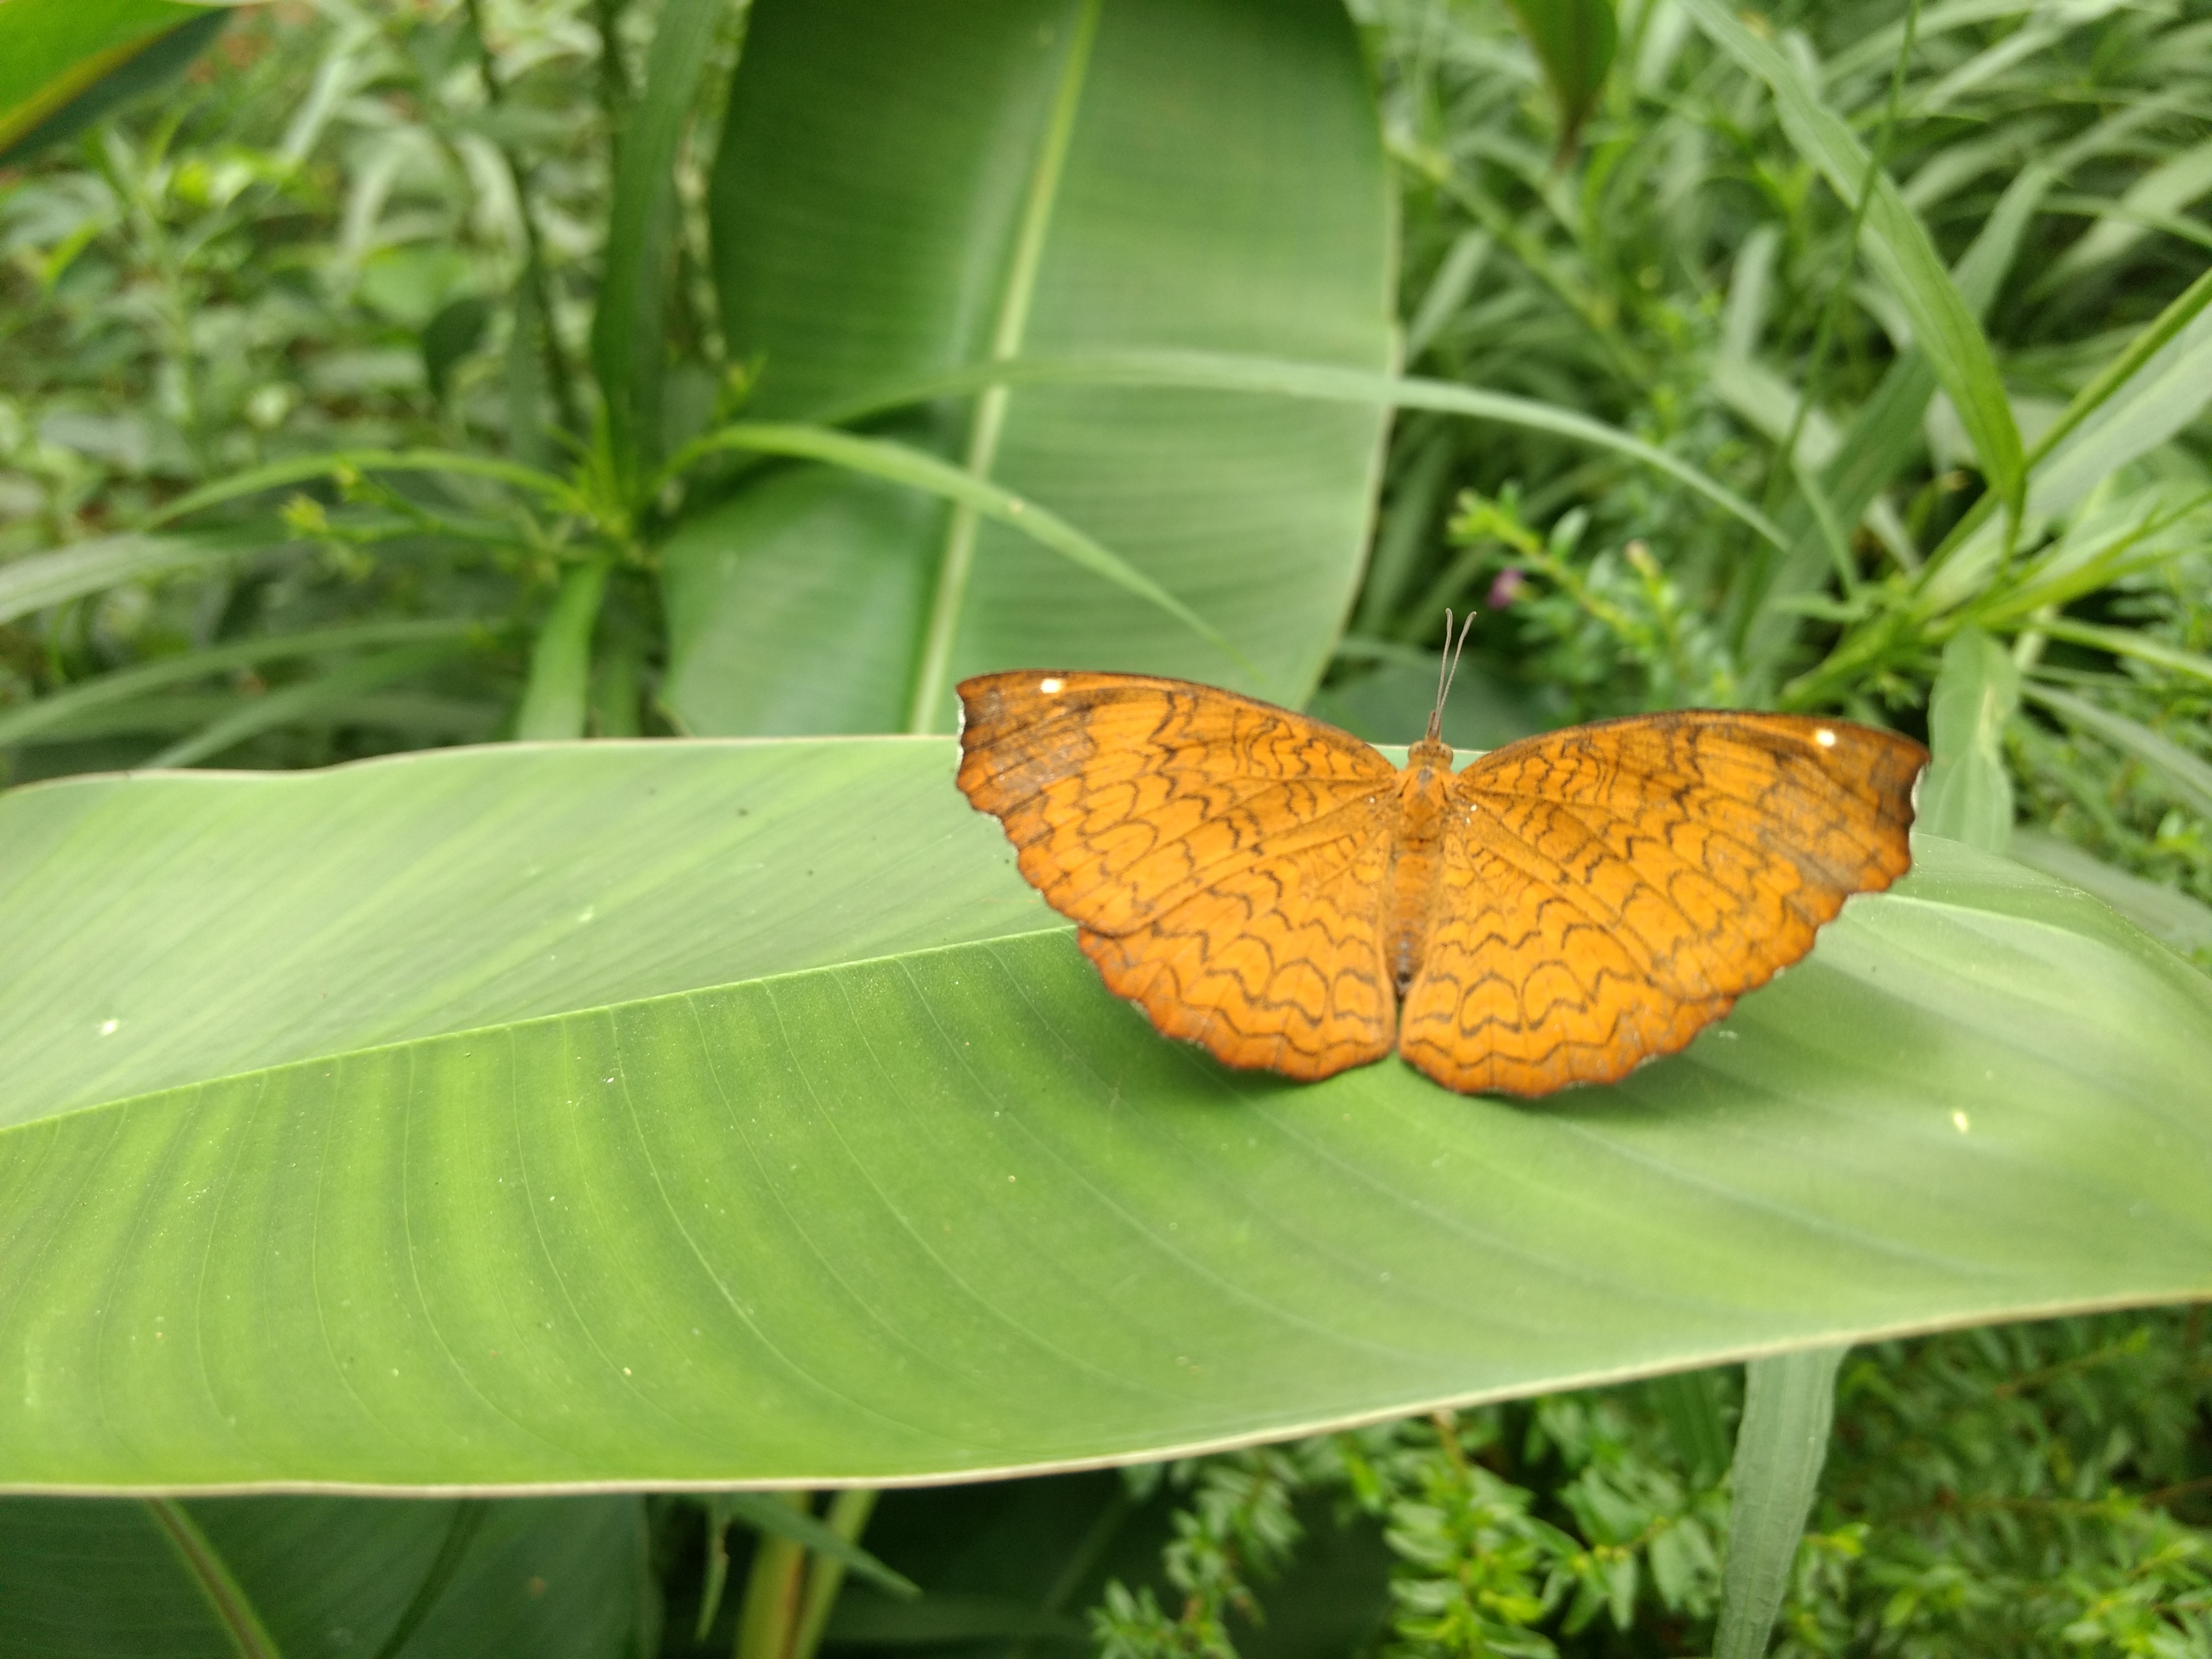
butterfly, plants, weather, insect, moths and butterflies, leaf, invertebrate, moth, pollinator, brush footed butterfly, adaptation, plant, riodinidae, pearl crescent, Pearl bordered fritillar, wildlife, pieridae, argynnis, tawhana, emperor moths